Margarita Mamun

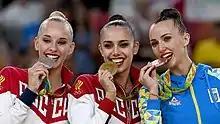
Mamun (center) on the Olympic podium with her gold medal

On 19 August, Mamun competed at the preliminary session where she earned the top score in the qualifications. On 20 August, at the rhythmic gymnastics individual all-around final, Mamun was trailing Kudryavsteva after the second rotation; but in the third rotation in clubs; at the last seconds of Kudryavtseva's routine, Kudryavsteva failed to catch one of her clubs and had to scramble to get her hand on it before the music ended. Mamun kept her composure and rallied in her clubs and with her ribbon routine sealed her the Olympic gold medal scoring a total of 76.483 points edging out World Champion Yana Kudryavtseva who won the silver medal. Mamun was the only gymnast in the final to have scores over 19 points (out of 20) on all four apparatus.